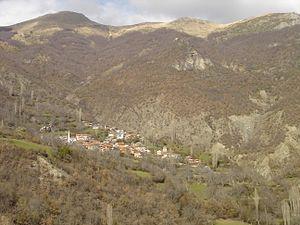
Gorno Kosovrasti est un village de l'ouest de la Macédoine du Nord, situé dans la municipalité de Debar. Le village comptait 818 habitants en 2002.